Permacharts

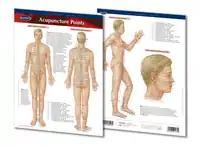
Quick reference chart from Permacharts - Acupuncture Points

Permacharts was founded in 1980 by Carmine Bello. He is also noted as an author with a number of literary works to his name. Clearkote Slotted Hinge, a proprietary process which is used in the production line of the Permachart was developed by Bello. Permachart products are used in a number of schools and universities across North America, including Harvard University, University of California, and the Eastern Illinois University.